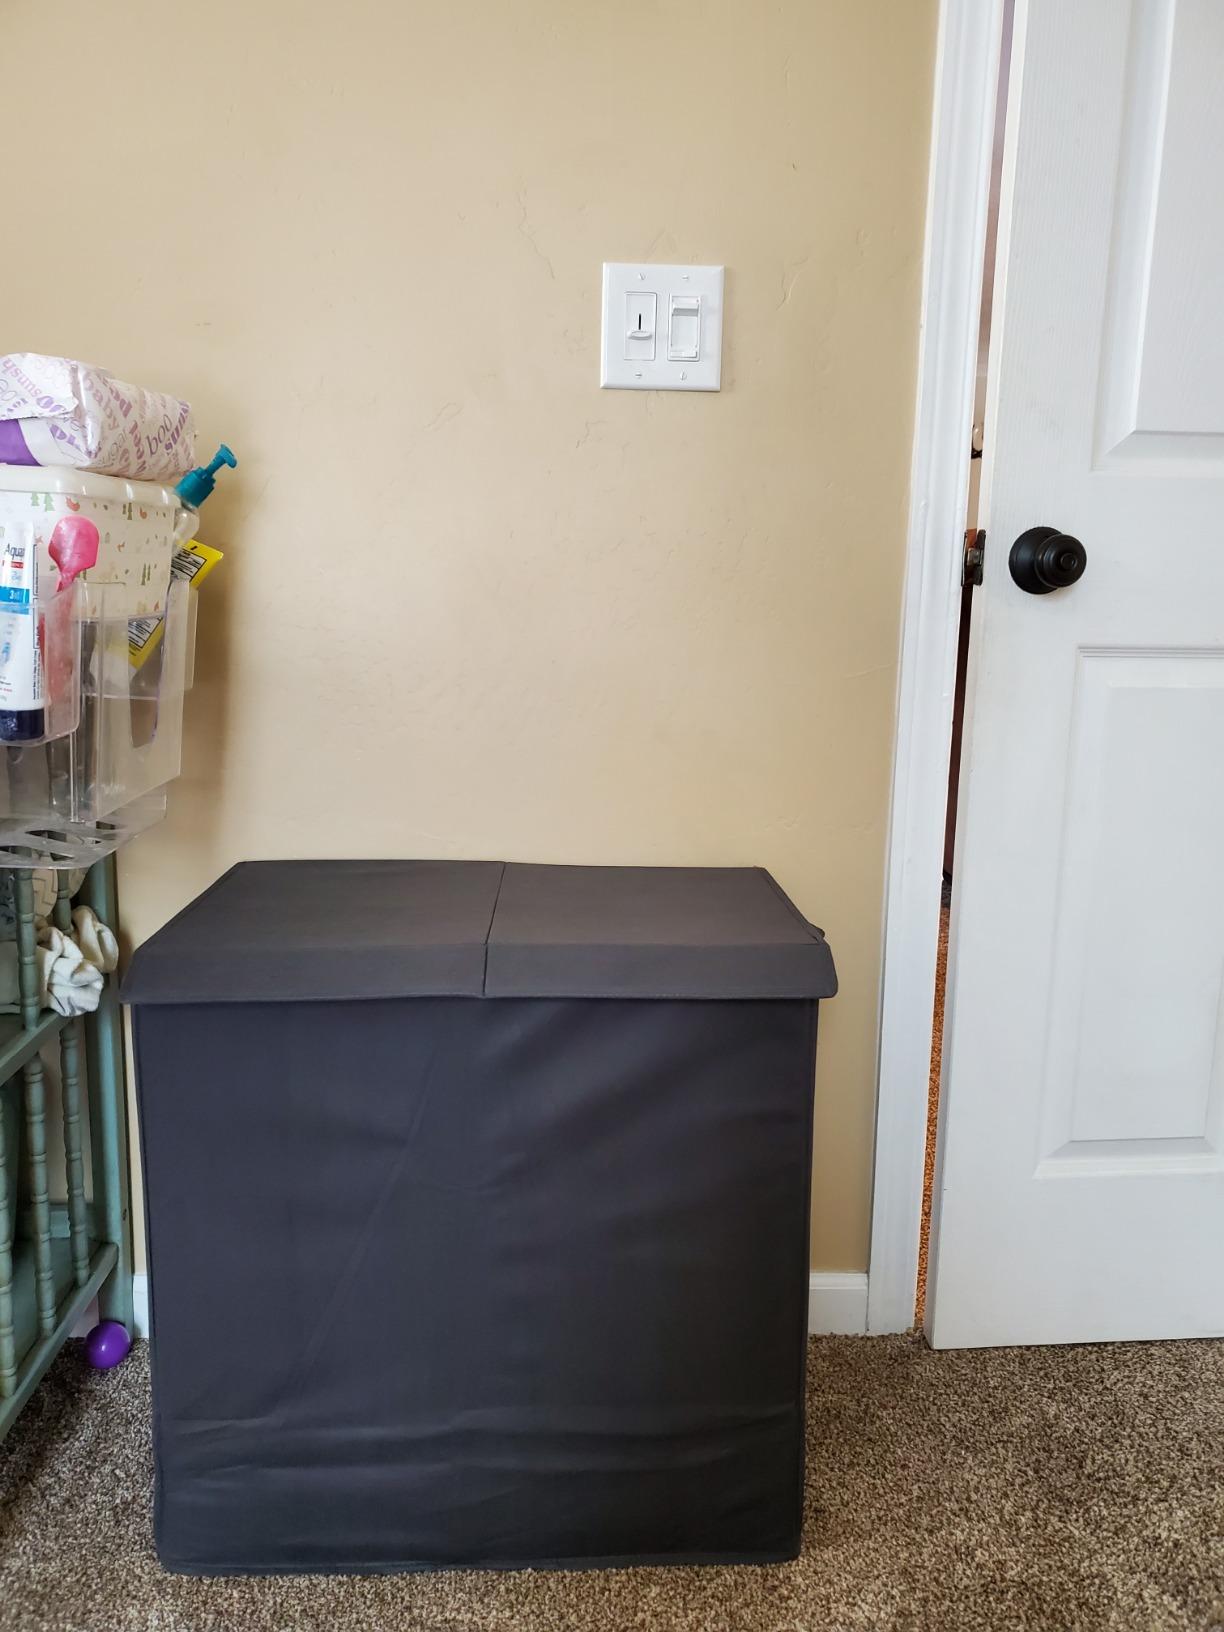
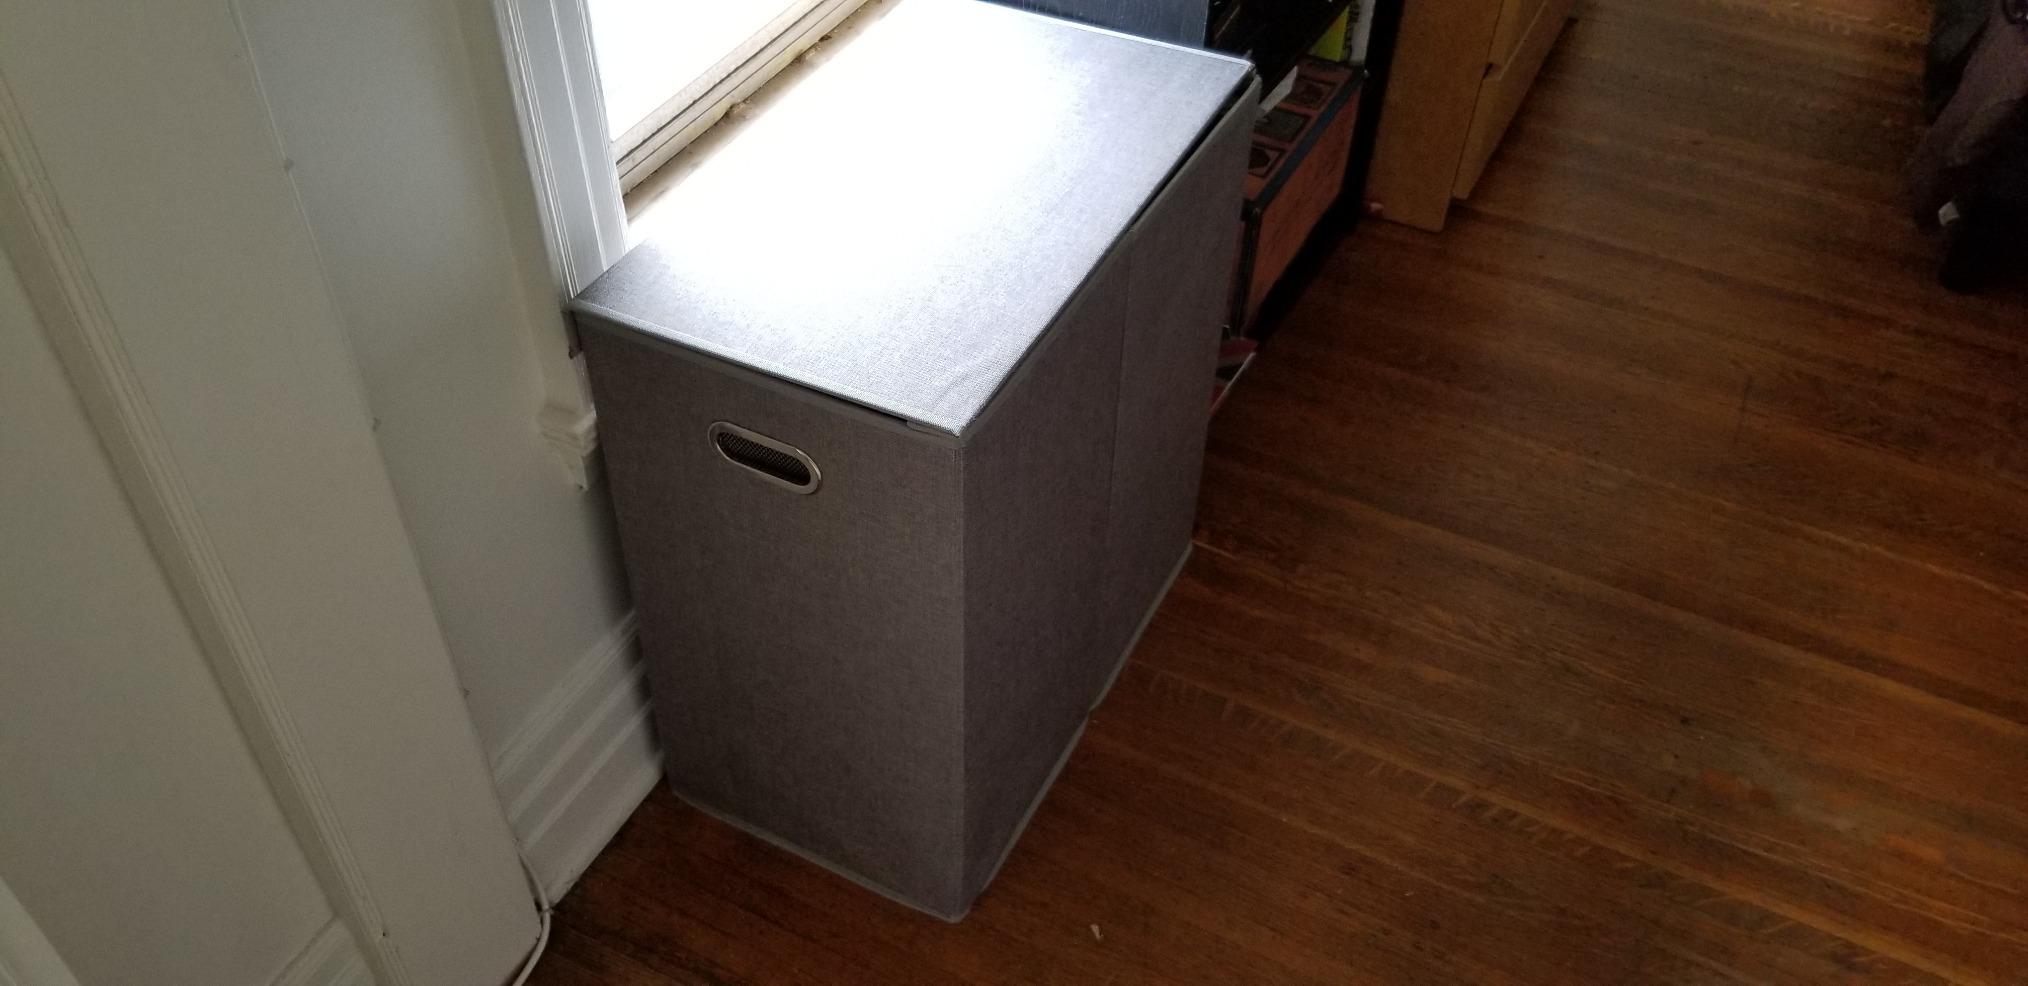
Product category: items_hamper
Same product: yes